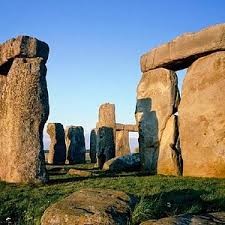
Landmark: Stonehenge